Karen people

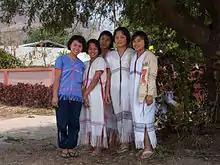
Karen girls in Khun Yuam District, Mae Hong Son Province, Thailand.

There is an established governance system in the camps, which are funded by the United Nations, and other donors. The Karen Refugee Committee governs the day-to-day administration of the camp under the authority of the Thai government which guards entrances and exits to the camp. Within the camp there is a robust school system for children up to high school. In some camps there are college courses organized by the Karen Refugee Committee – Education Entity.